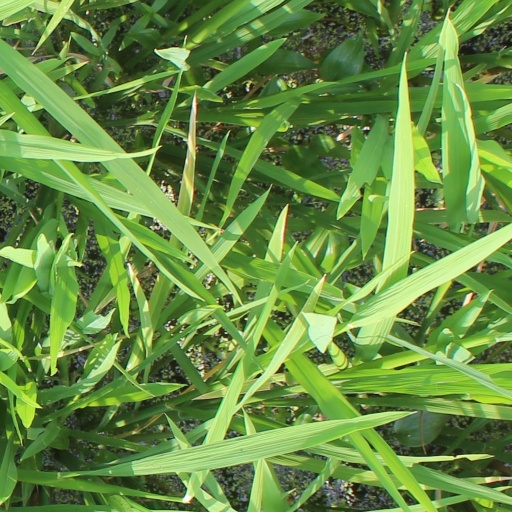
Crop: rice